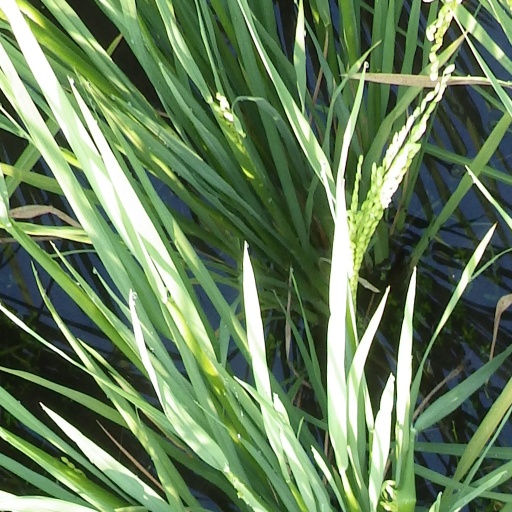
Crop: rice